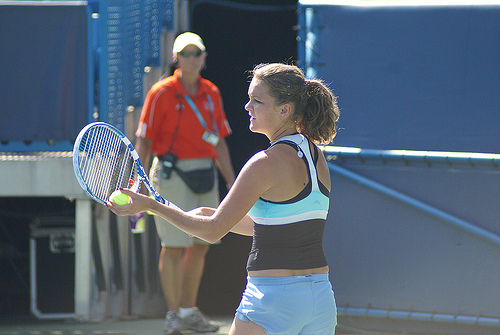
một nữ vận động viên tennis đang chuẩn bị phát bóng